Climate change in France

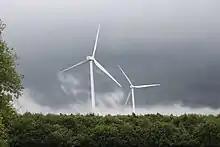
Wind turbines in Saint-Seine-l'Abbaye.

Plant communities affect the biophysical properties of their surrounding soil through interactions with both microbial communities and animals as well as through adding soil from decaying plant matter and root growth which holds both water and soil in place. With a shift in climate these communities will have to move as well. For plant communities living in the Alps, this is more problematic as according to one source a roughly 100 meter change in altitude corresponds to a difference of 0.5 °C.